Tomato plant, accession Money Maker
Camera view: vertical (180 deg); turntable rotation: 240 degrees
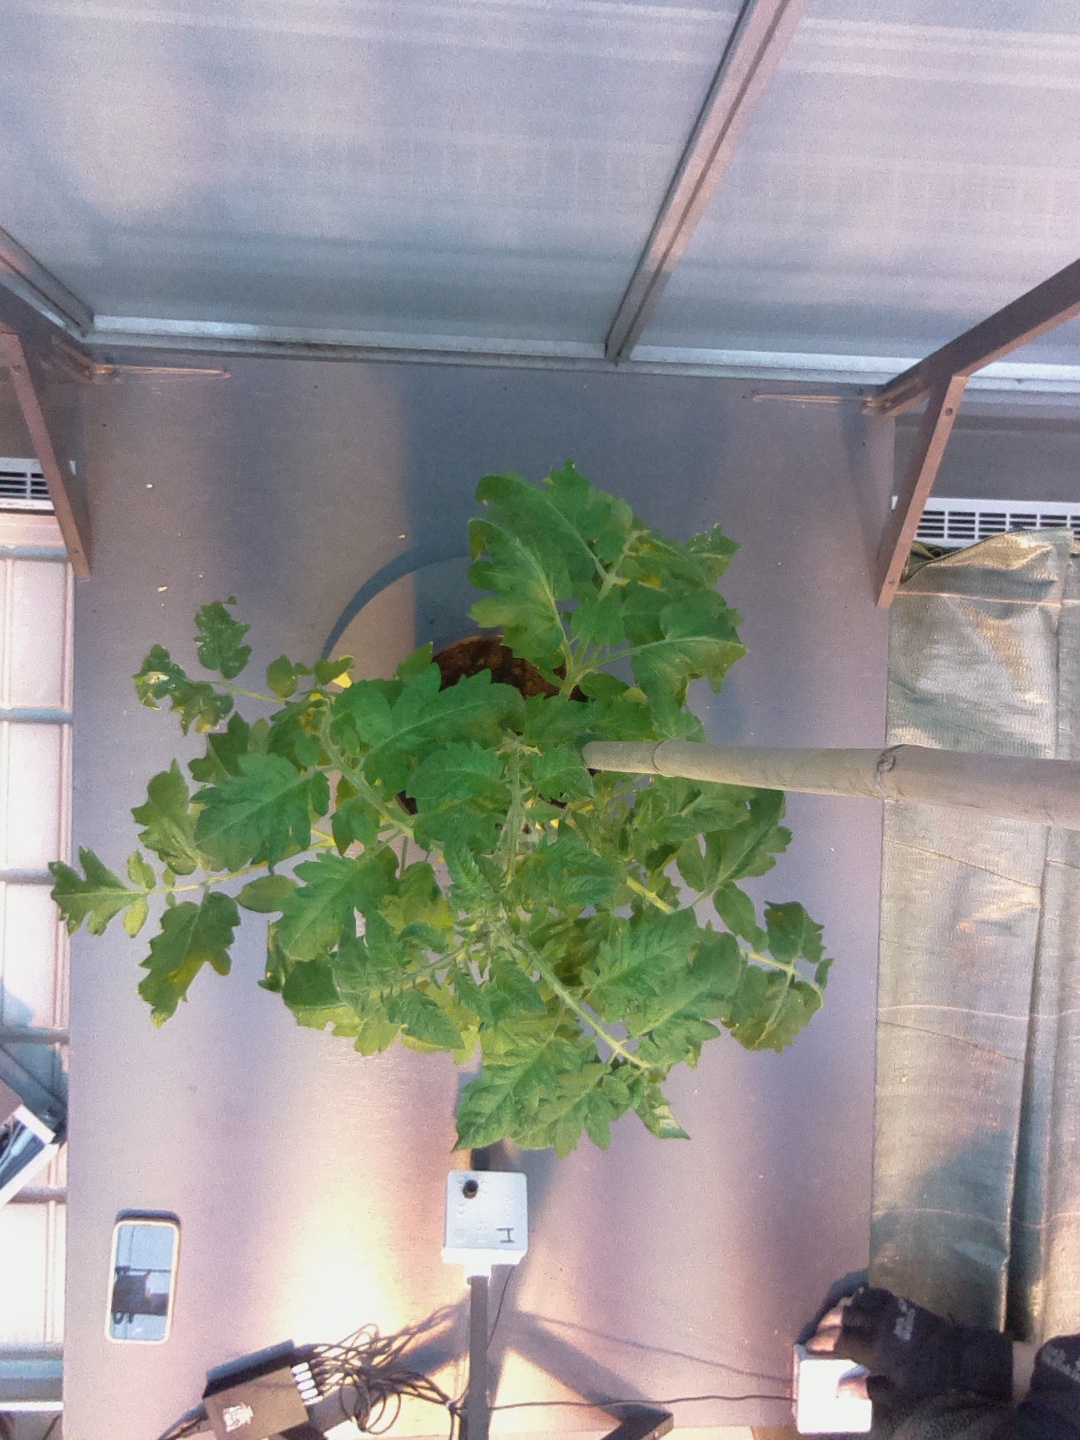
BBCH growth stage 60: First flowers open